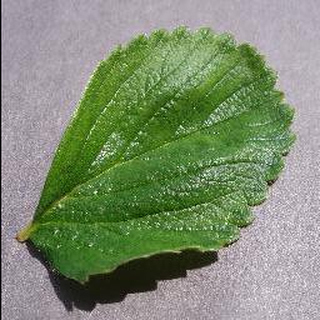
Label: healthy_strawberry